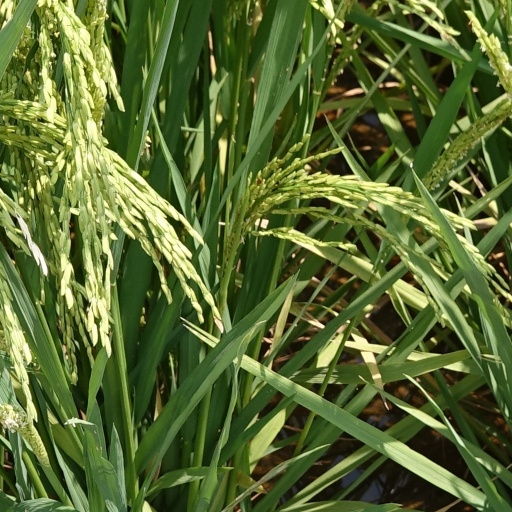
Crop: rice